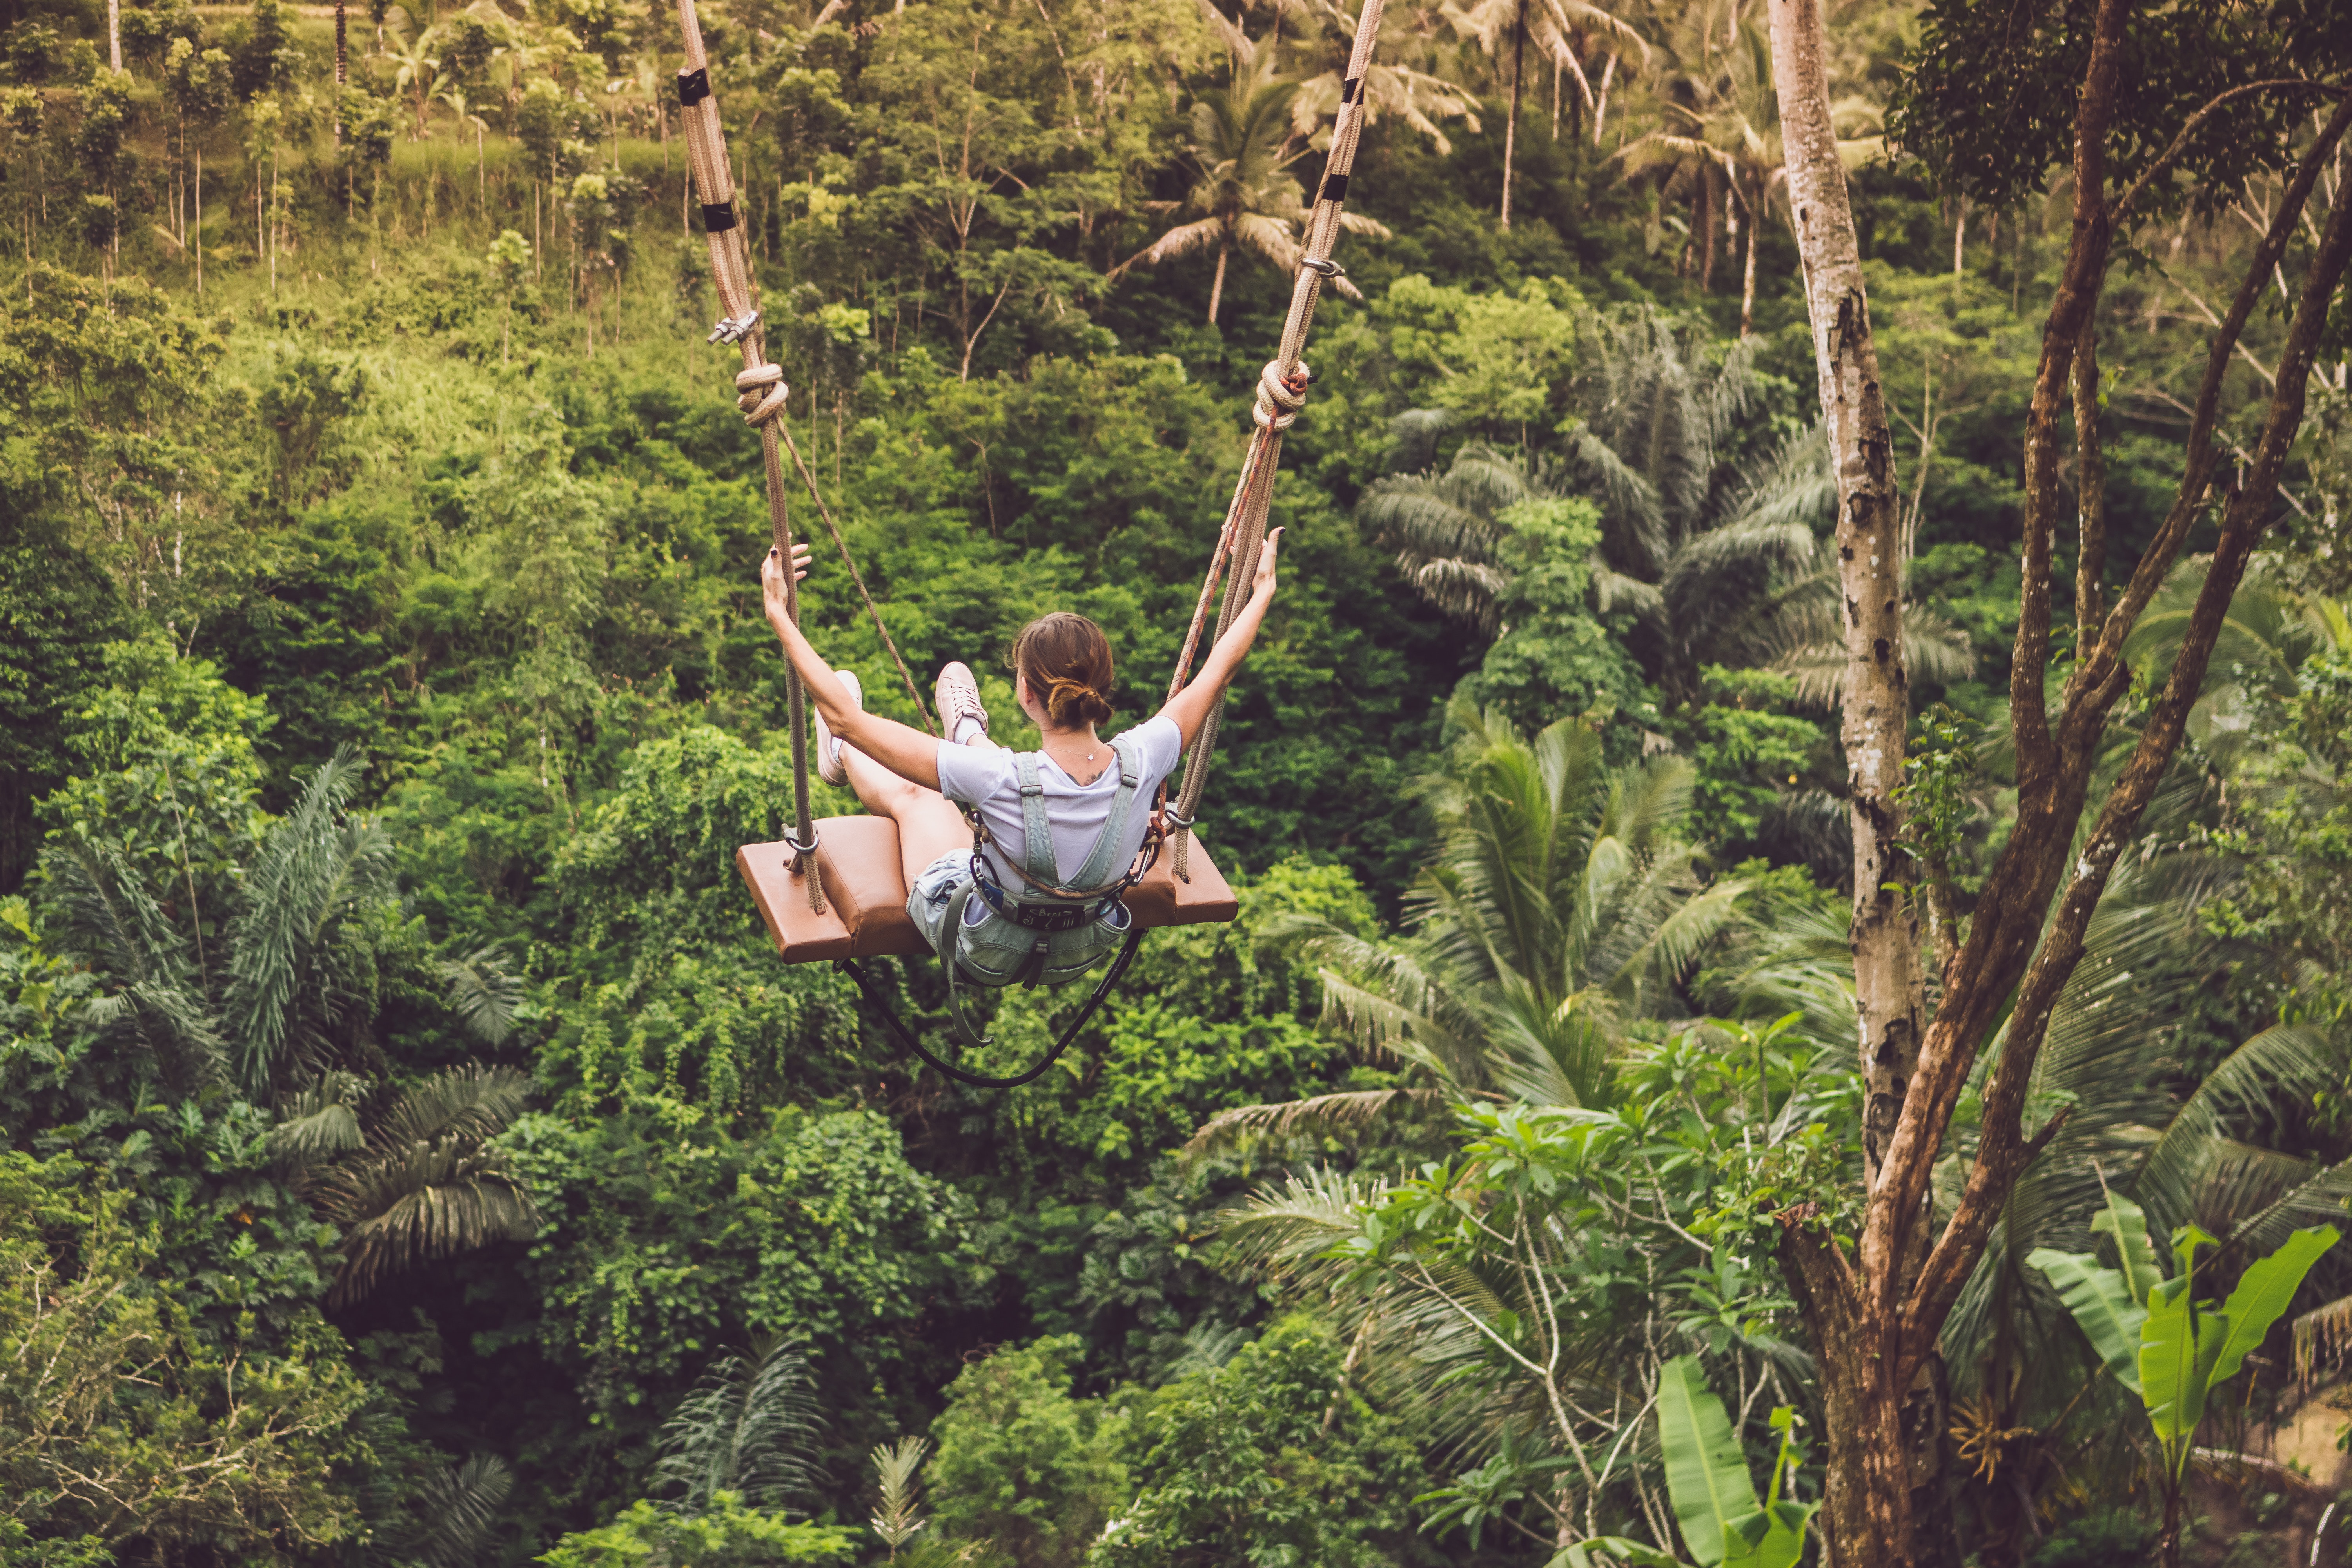
jungle, vegetation, natural environment, forest, rainforest, nature reserve, tree, old growth forest, valdivian temperate rain forest, wilderness, biome, tropical and subtropical coniferous forests, plant, organism, fun, adventure, terrestrial plant, plant community, grass, national park, temperate broadleaf and mixed forest, leisure, vacation, extreme sport